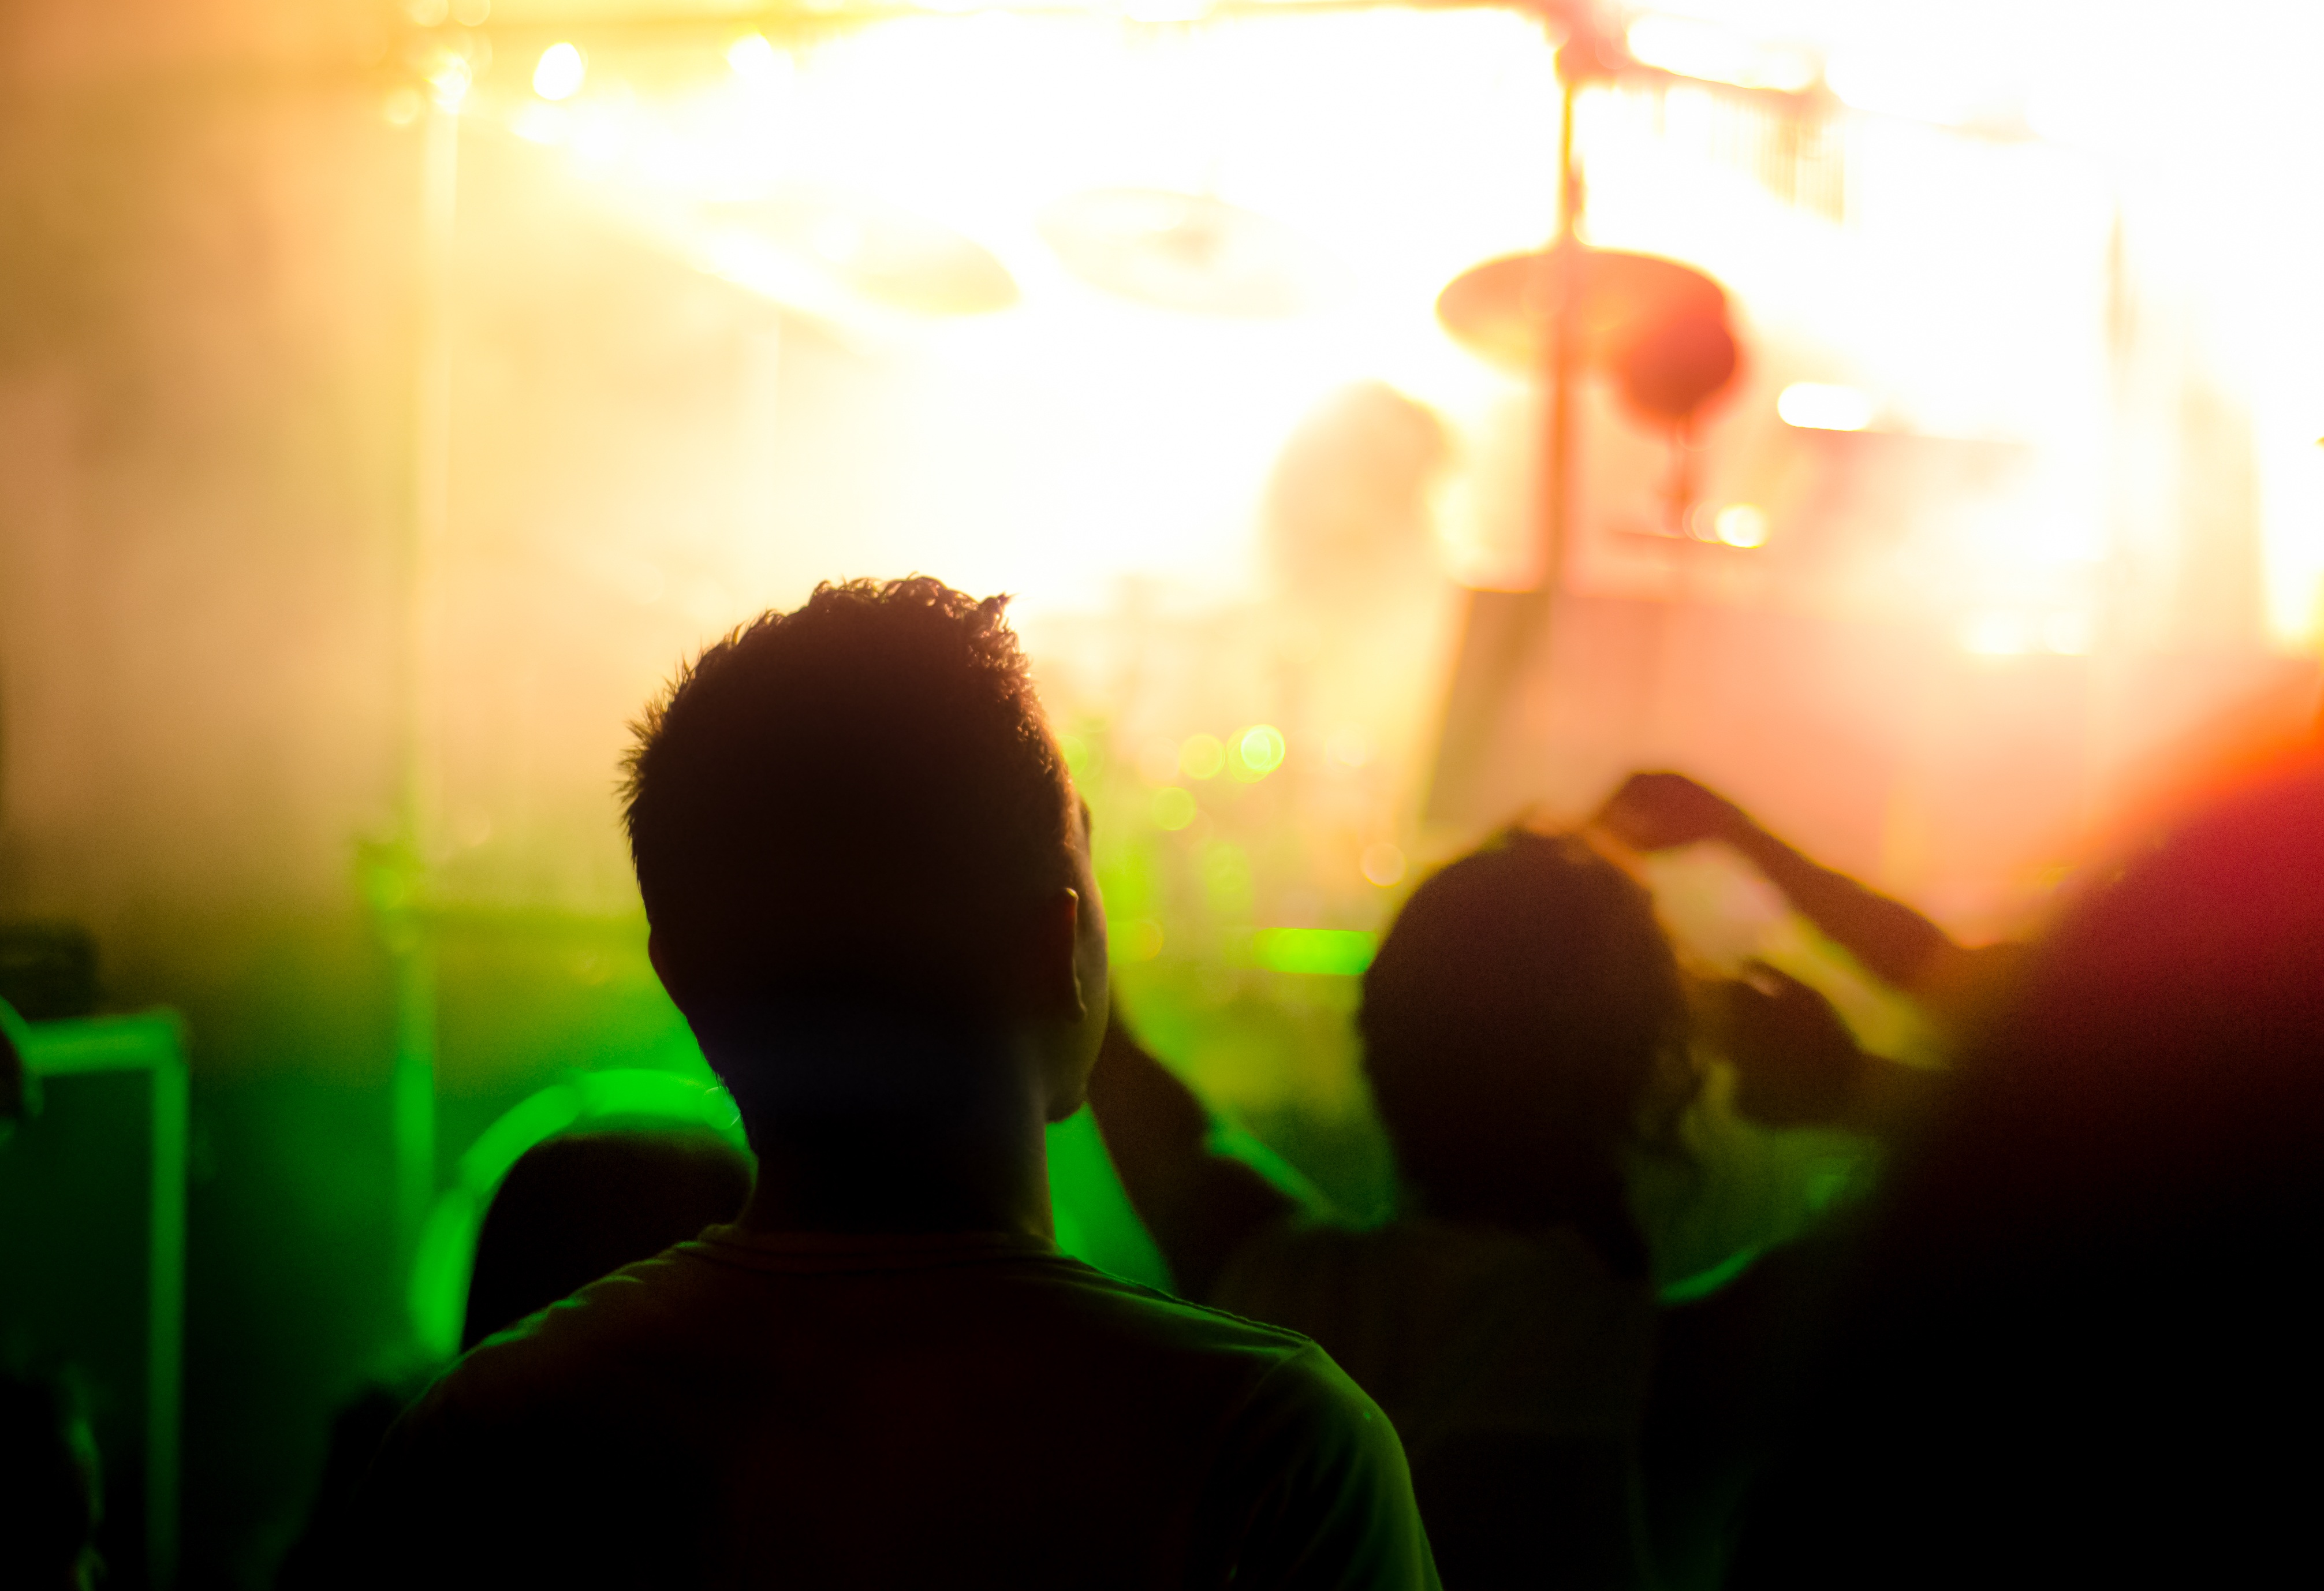
rock, person, music, light, people, sunlight, crowd, celebration, concert, audience, young, youth, spectator, color, nightlife, festival, stage, performance, party, event, entertainment, popular, excitement, rock concert, concert crowd